Namco Anthology

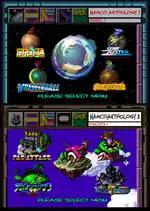
"Anthology 1" menu (top) and "Anthology 2" menu (bottom).

The "Namco Anthology" games are compilations of Namco-published video games for the Family Computer, Super Famicom, and Mega Drive. "Anthology 1" includes "Star Luster" (1985), "The Tower of Babel" (1986), "Sangokushi II: Haō no Tairiku" (1992), and "Wrestleball" (1993). "Anthology 2" includes "Valkyrie no Bōken" (1986), "King of Kings" (1988), "Namco Classic II" (1992), and "Pac-Attack" (1993). Unlike other Namco compilations, "Namco Anthology" does not use software emulation, and its games are true ports that were created from scratch to work on PlayStation hardware. The original games are accompanied by special, "arranged" versions that possess improved graphics, sound, and presentation. Some of these arrangements, such as those for "Valkyrie no Bōken" and "Star Luster", contain entirely new gameplay or additional content that is not found in their predecessors.